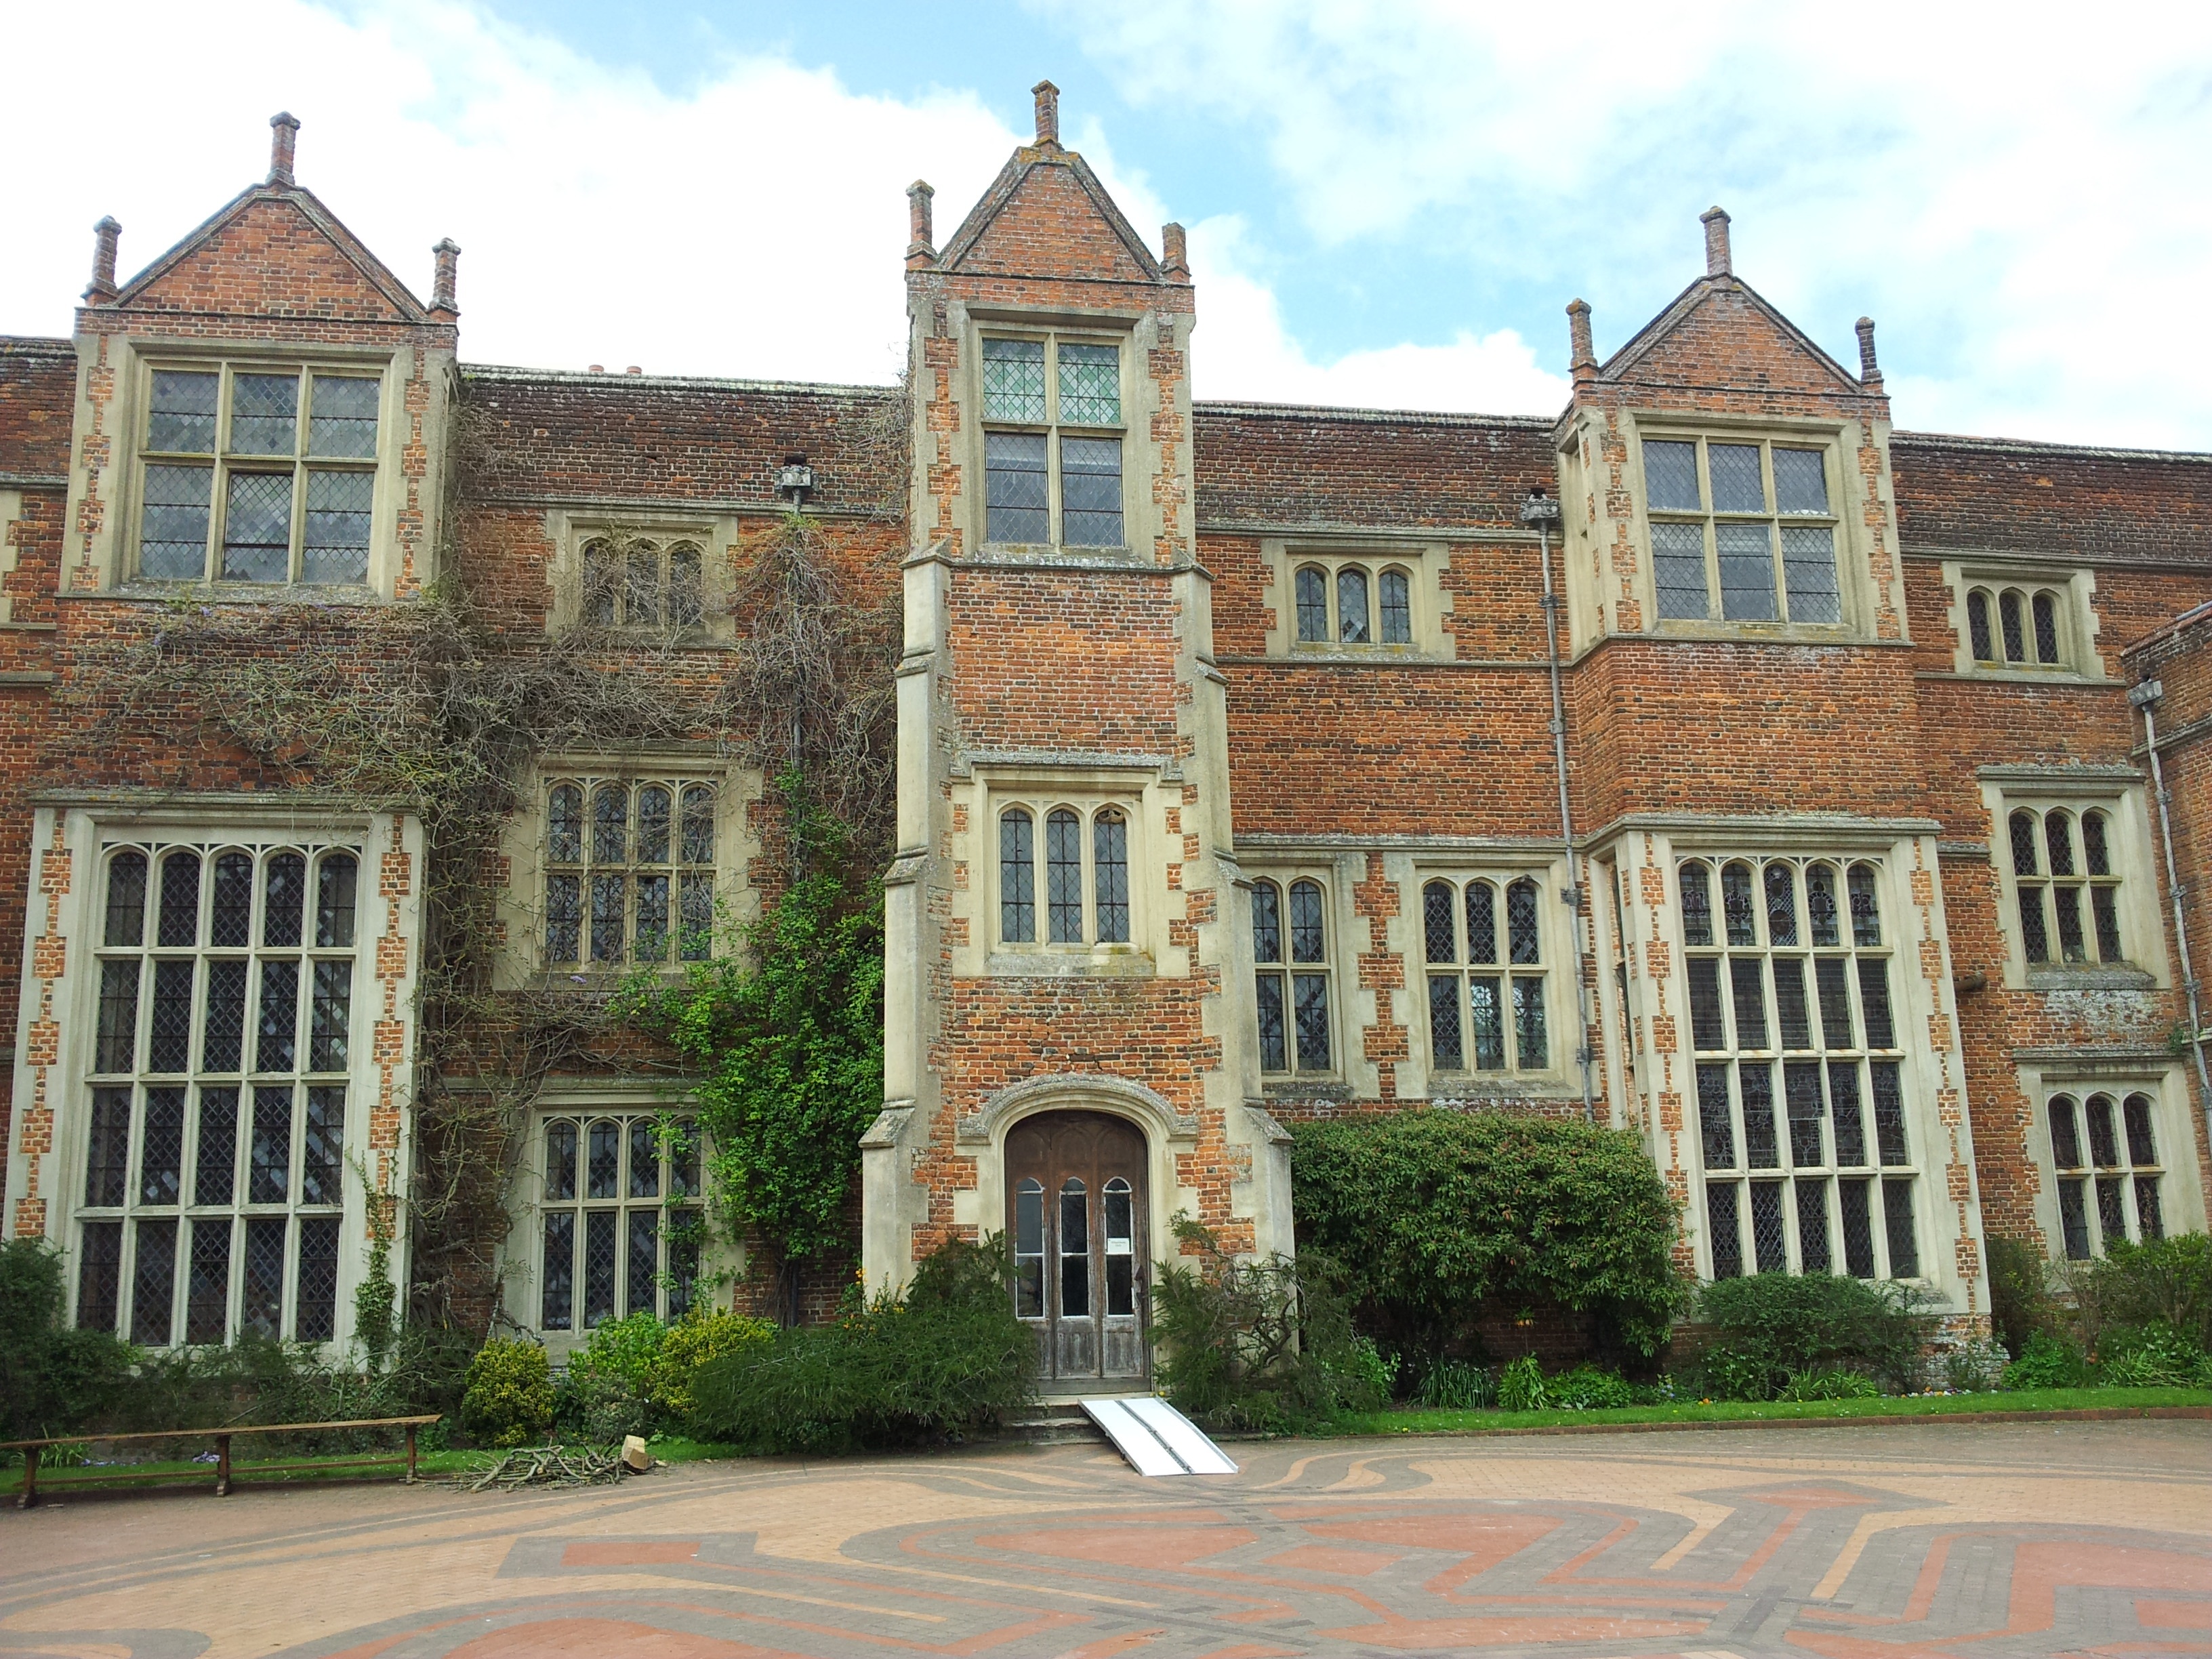
architecture, mansion, house, town, building, chateau, palace, facade, property, waterway, school, history, estate, courthouse, neighbourhood, manor house, stone building, stately home, classical architecture, almshouse, residential area, kentwell hall